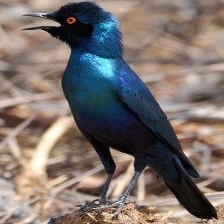
Species: CAPE GLOSSY STARLING
Scientific name: LAMPROTORNIS NITENS